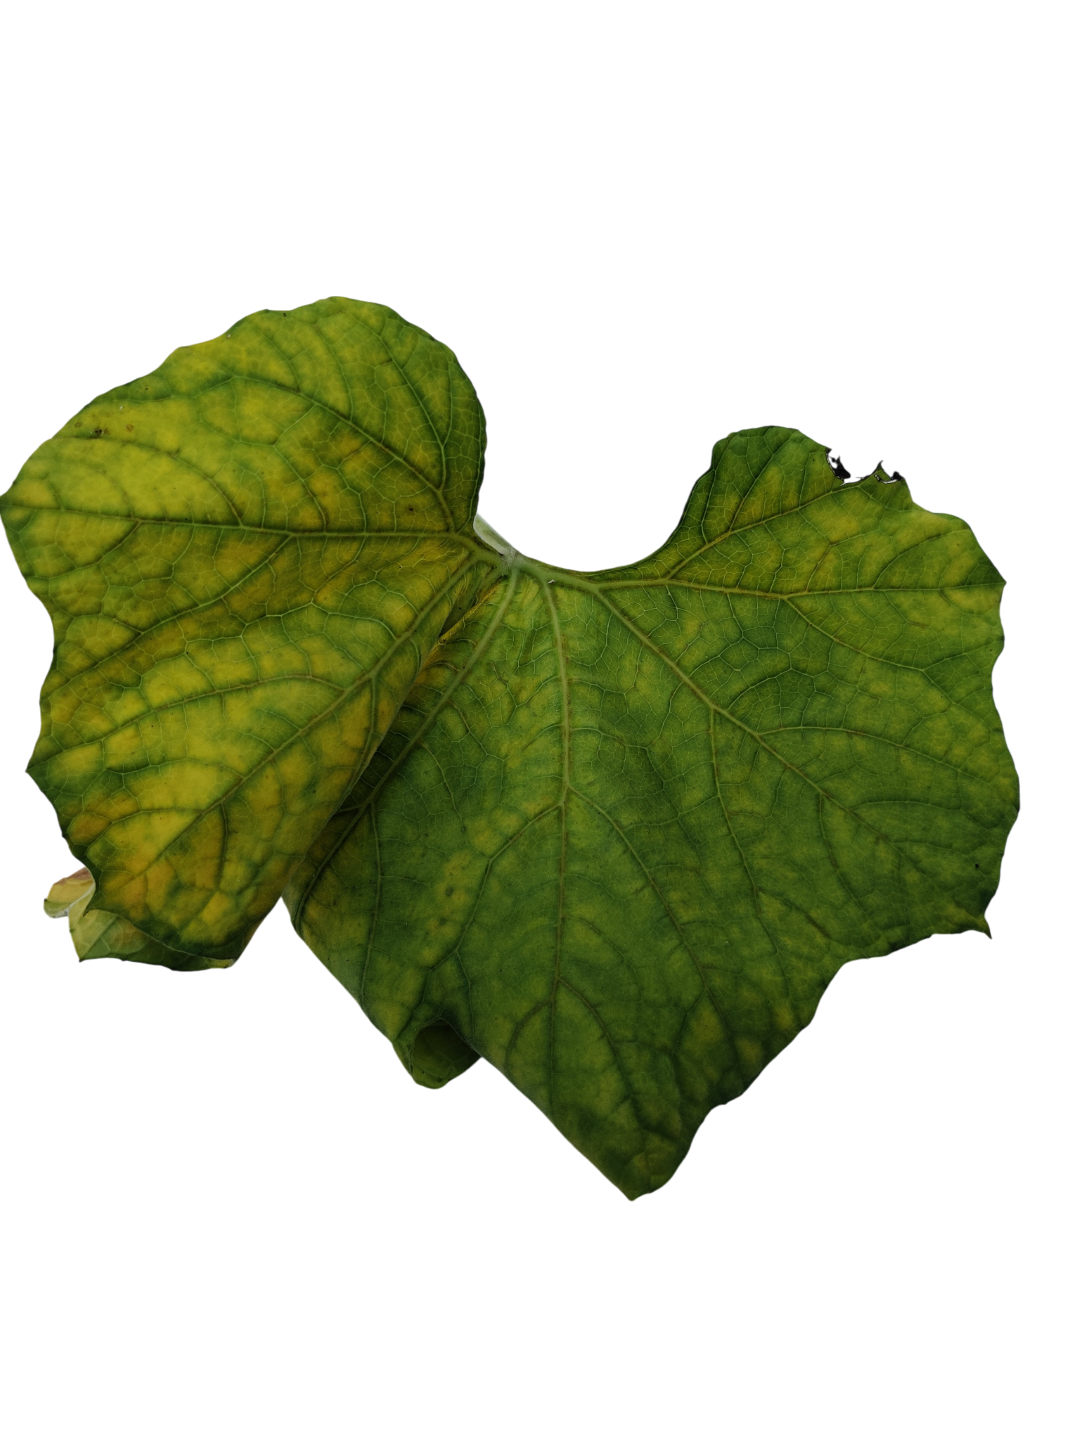
Crop: Bottle Gourd
Label: Downy_Mildew